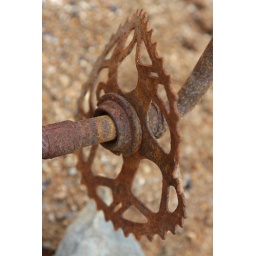
A bike found on the beach in Dorset not looking its best.